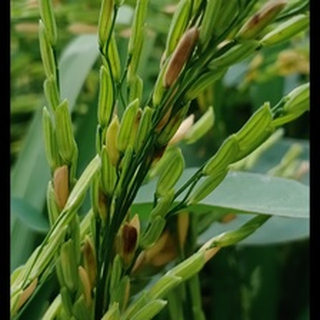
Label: diseased_rice